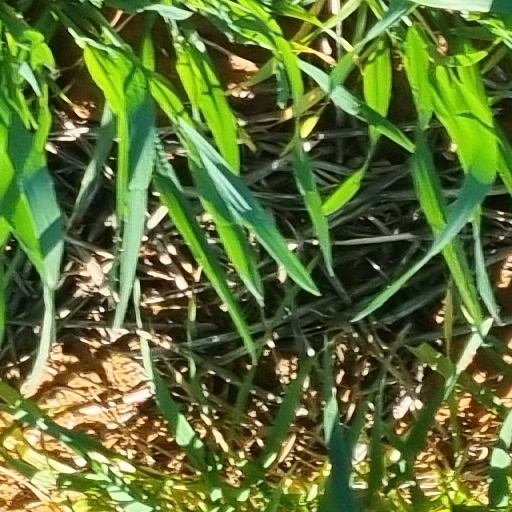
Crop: wheat